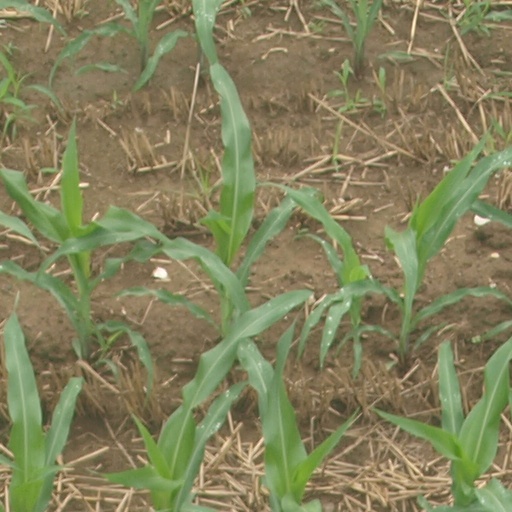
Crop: maize; corn